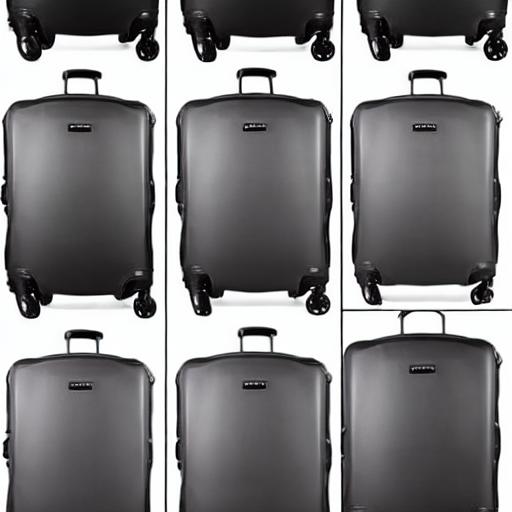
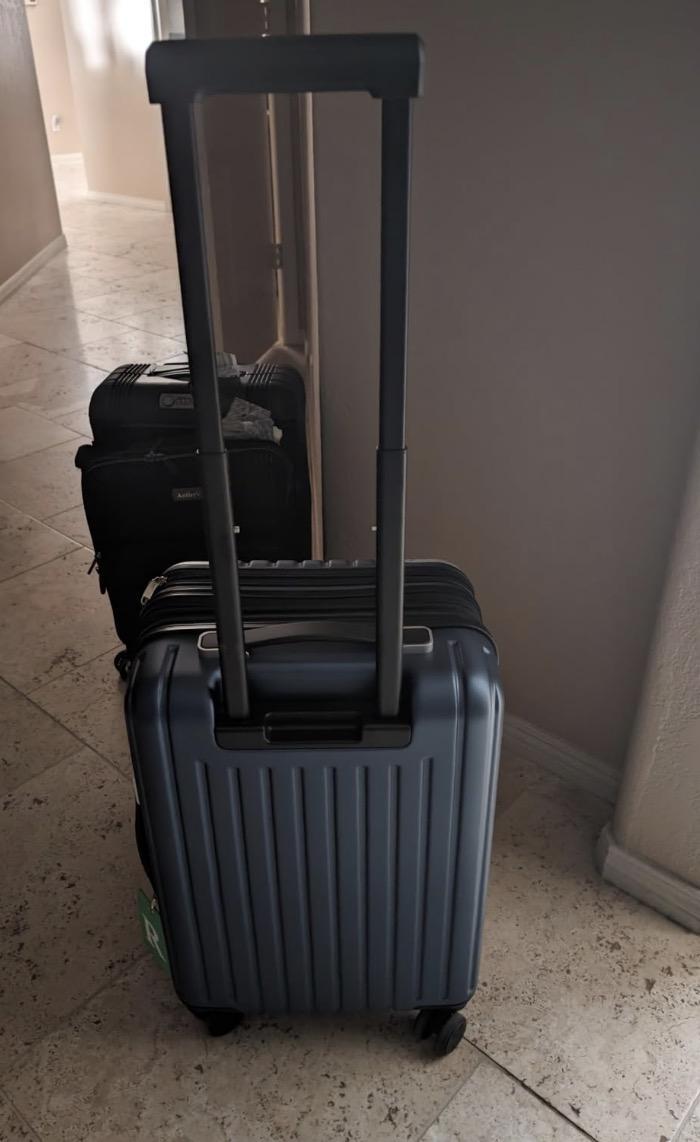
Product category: items_tea
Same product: no